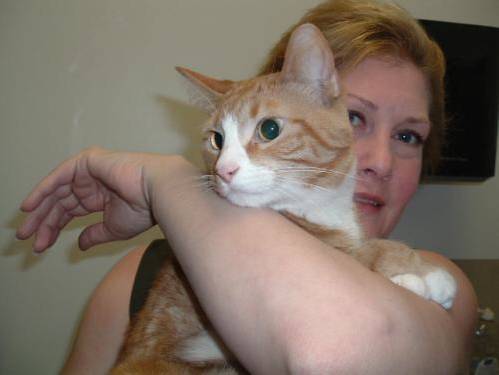
Label: cat